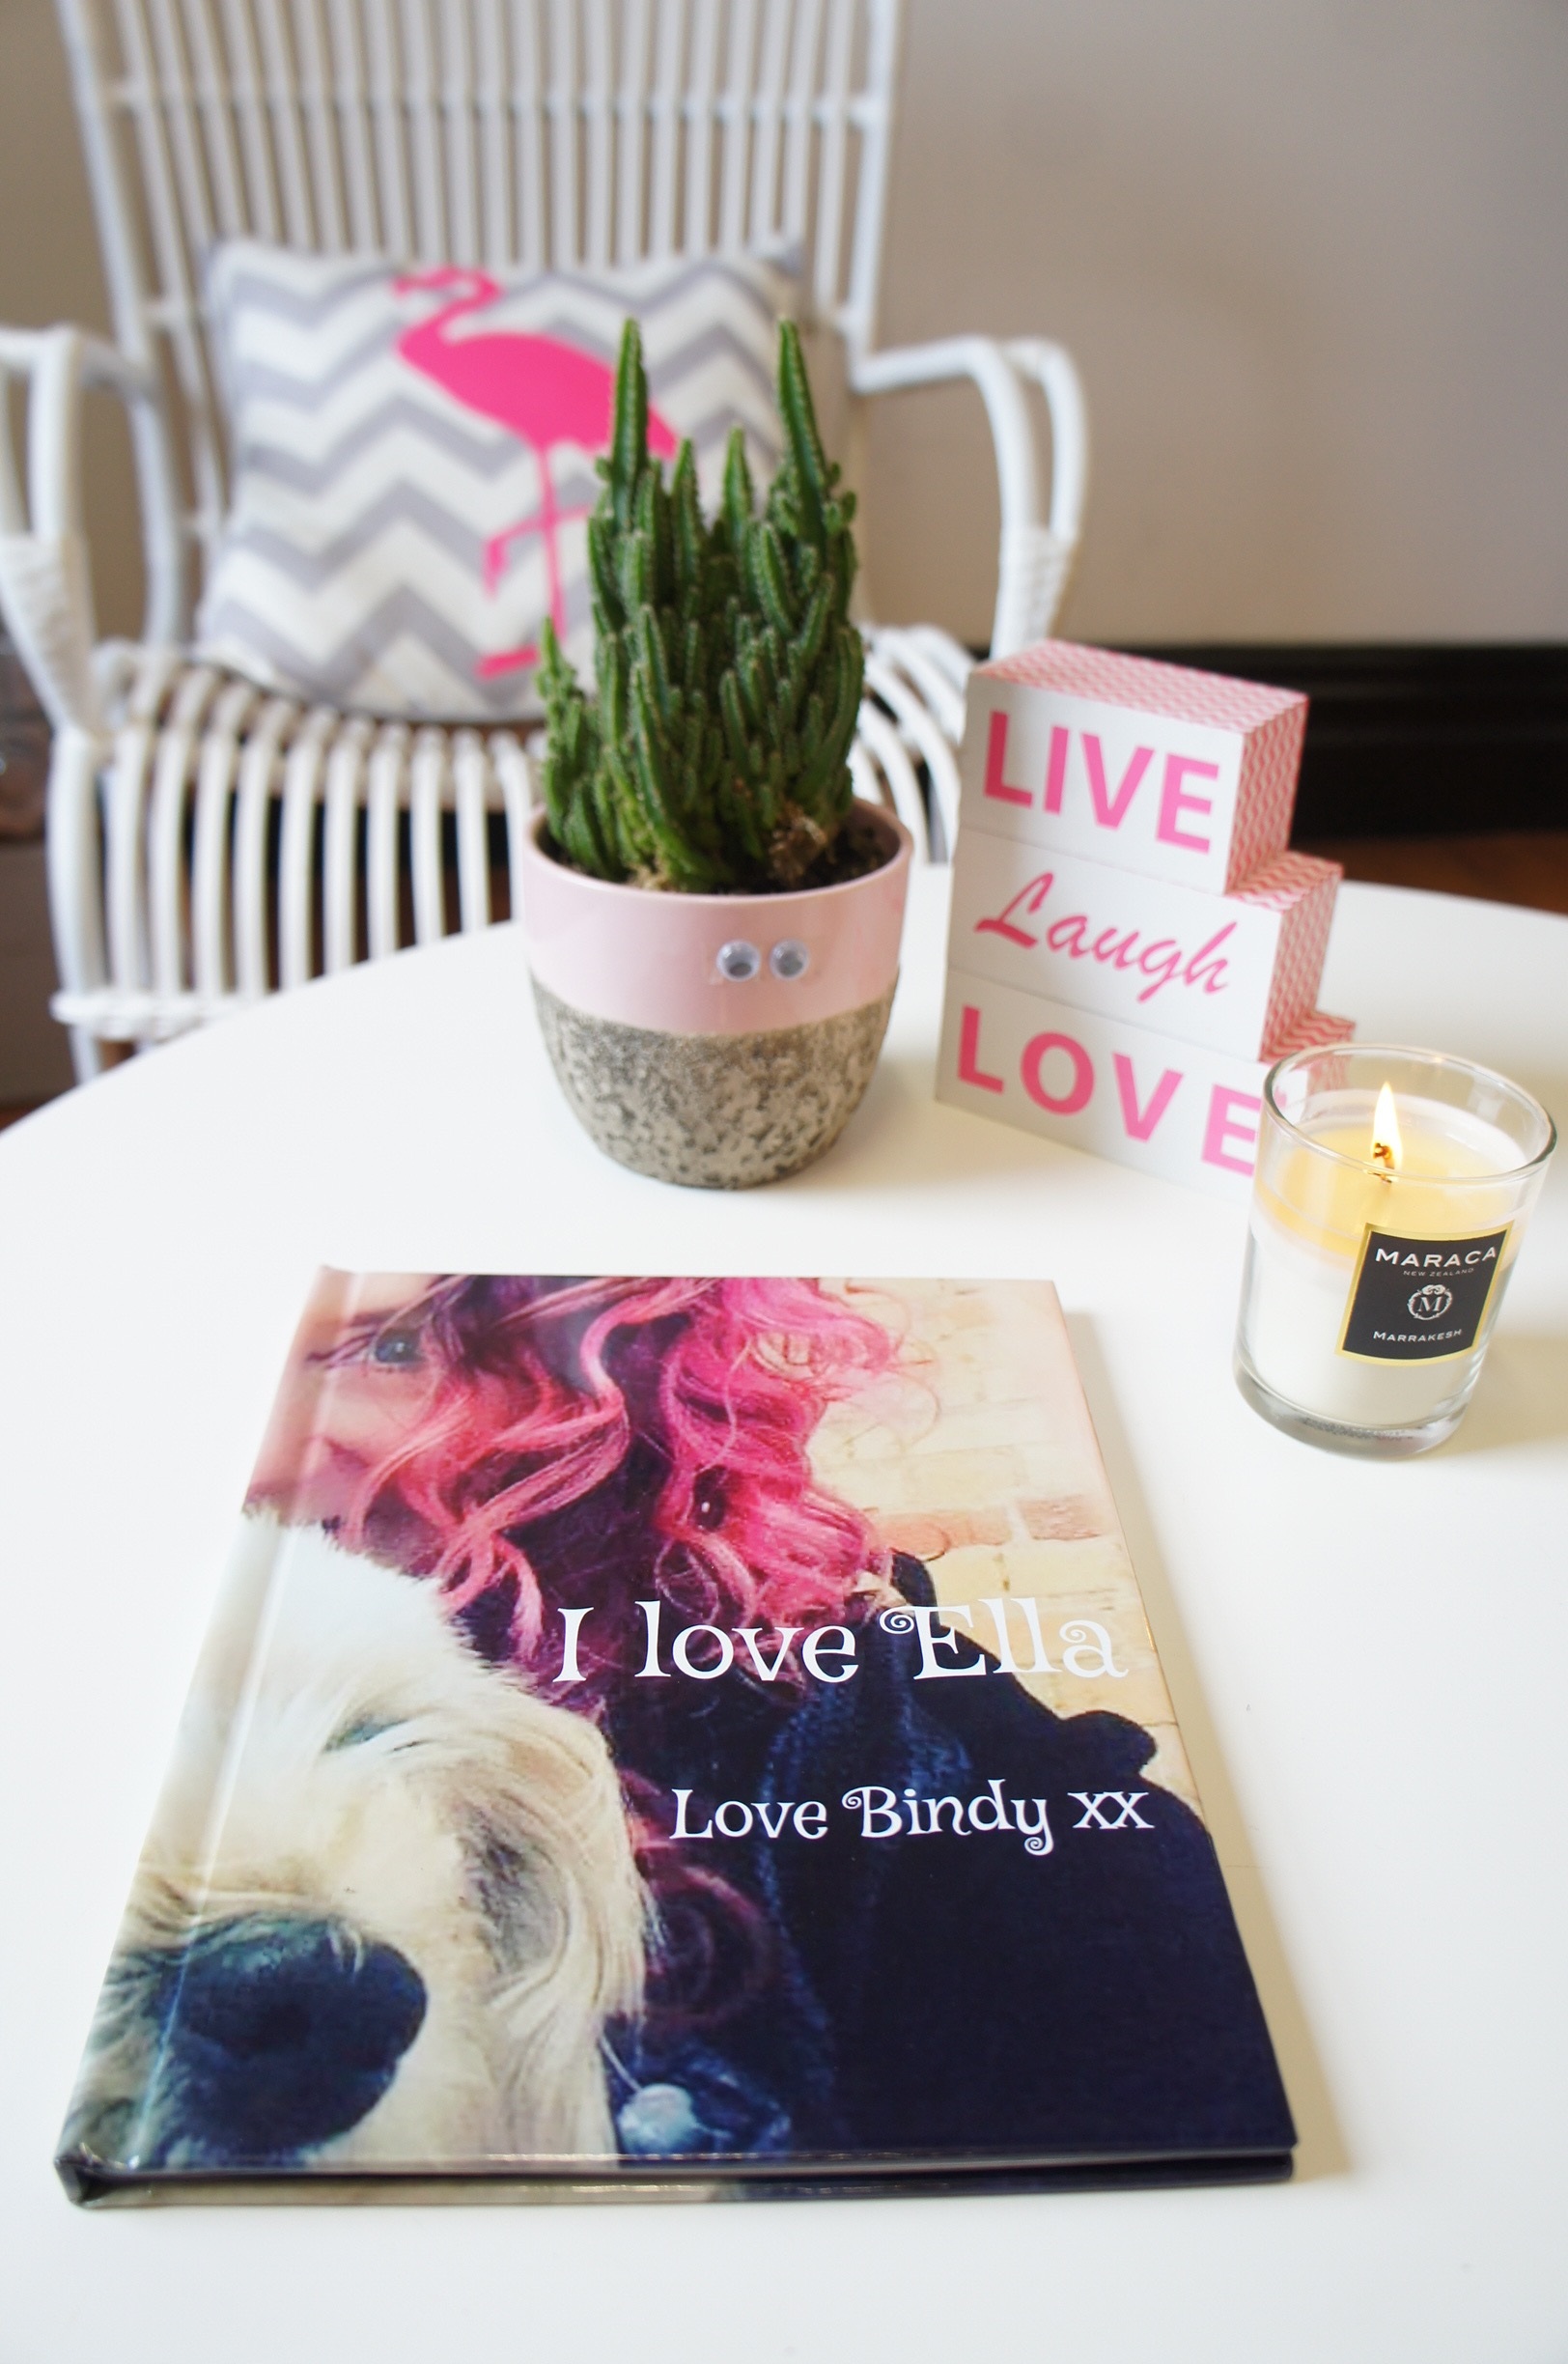
plant, flower, chair, candle, cushion, design, quote, photo book